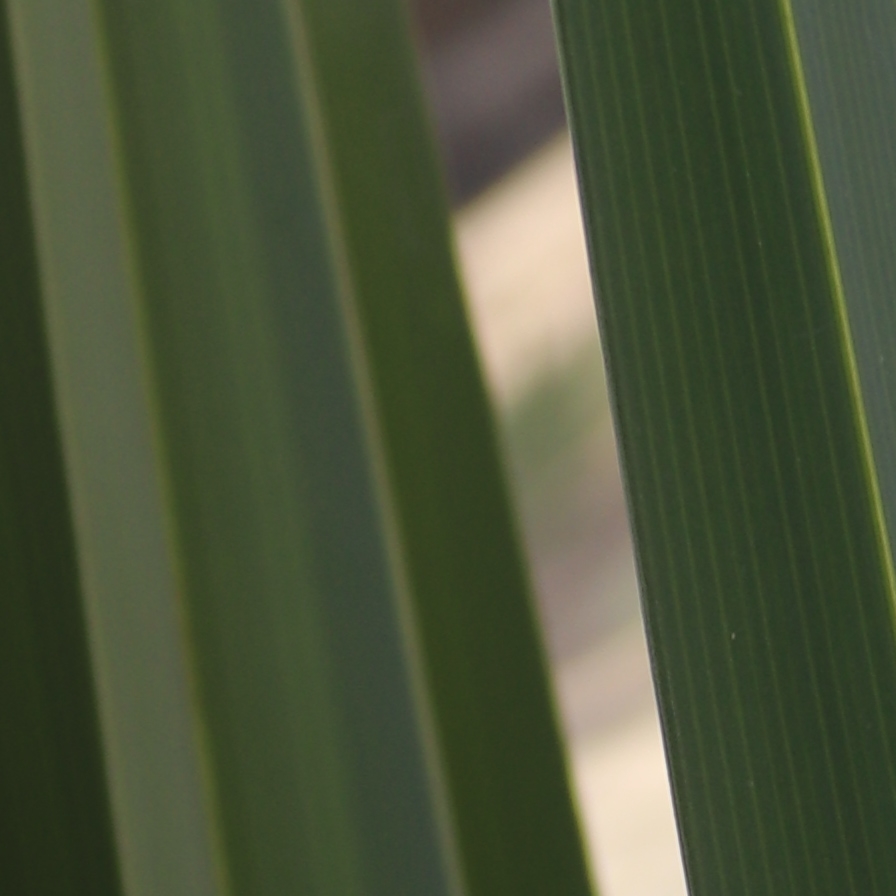
Label: Healthy